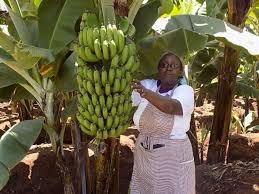
Tunaona picha ya ndizi ambayo ni la kupaa na iko tayari. Tunaweza sema kuna ukulima ambao unaendelea na ukulima ni chanzo cha chakula katika jamii na pia ni biashara.